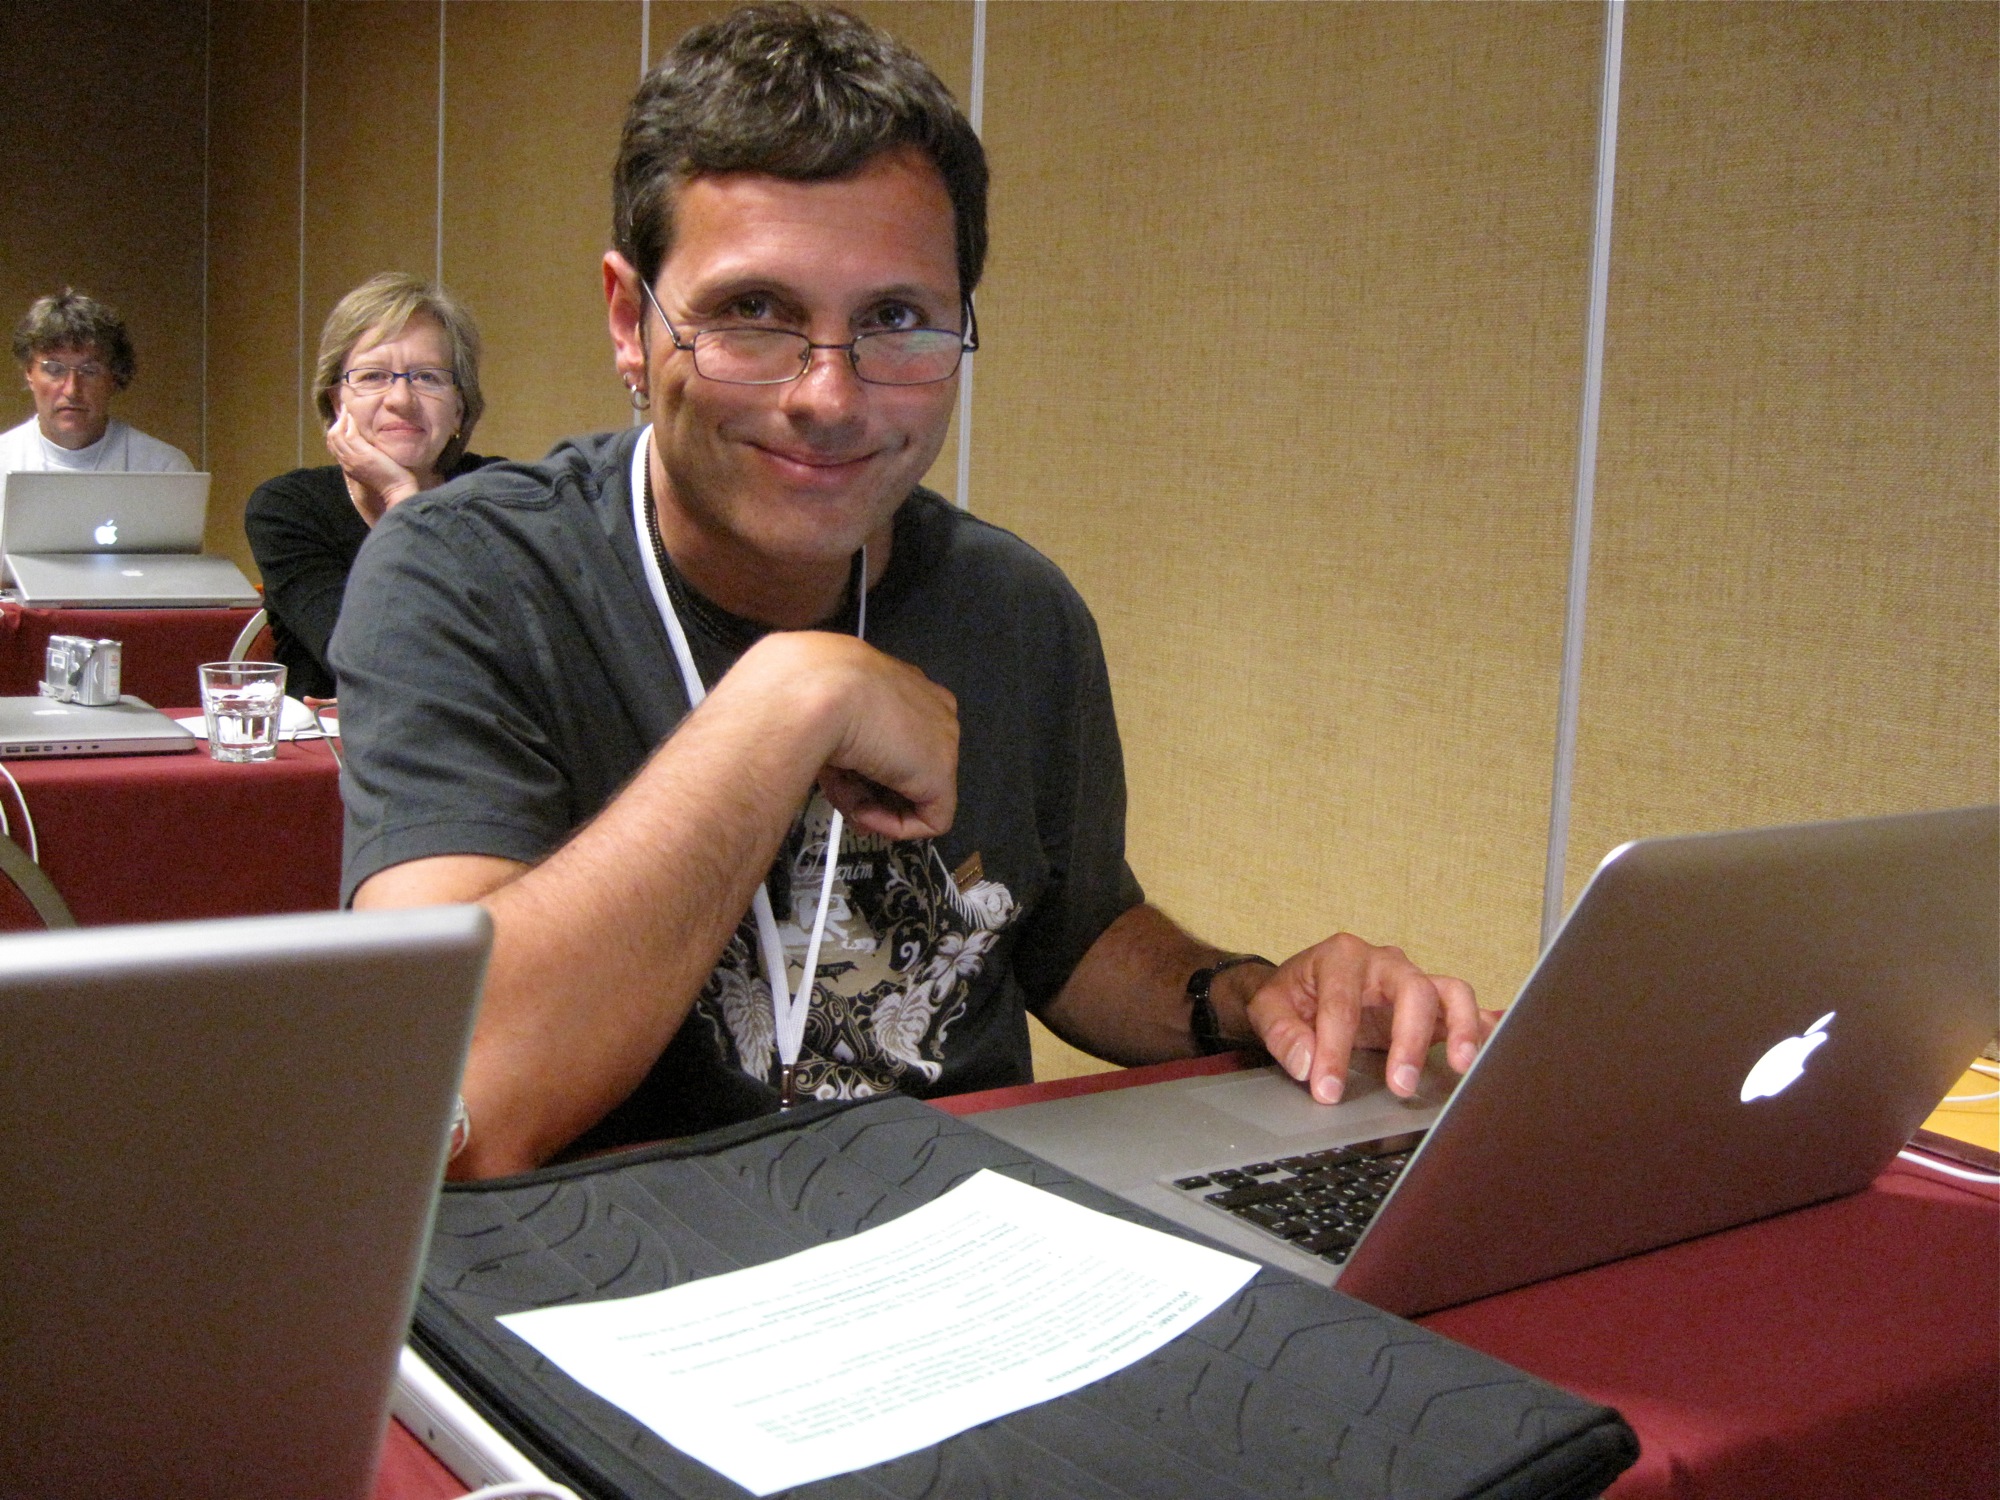
professional, conversation, nmc2009